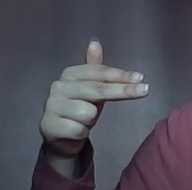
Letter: ghain